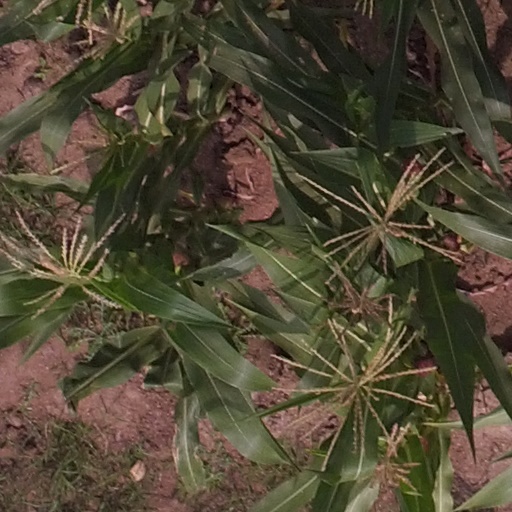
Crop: maize; corn